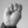
ASL letter: M